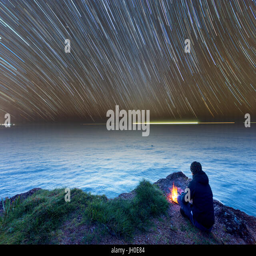
a hiker sitting on top of a high cliff above bodies of water warms his hands over a camp fire as the stars shine